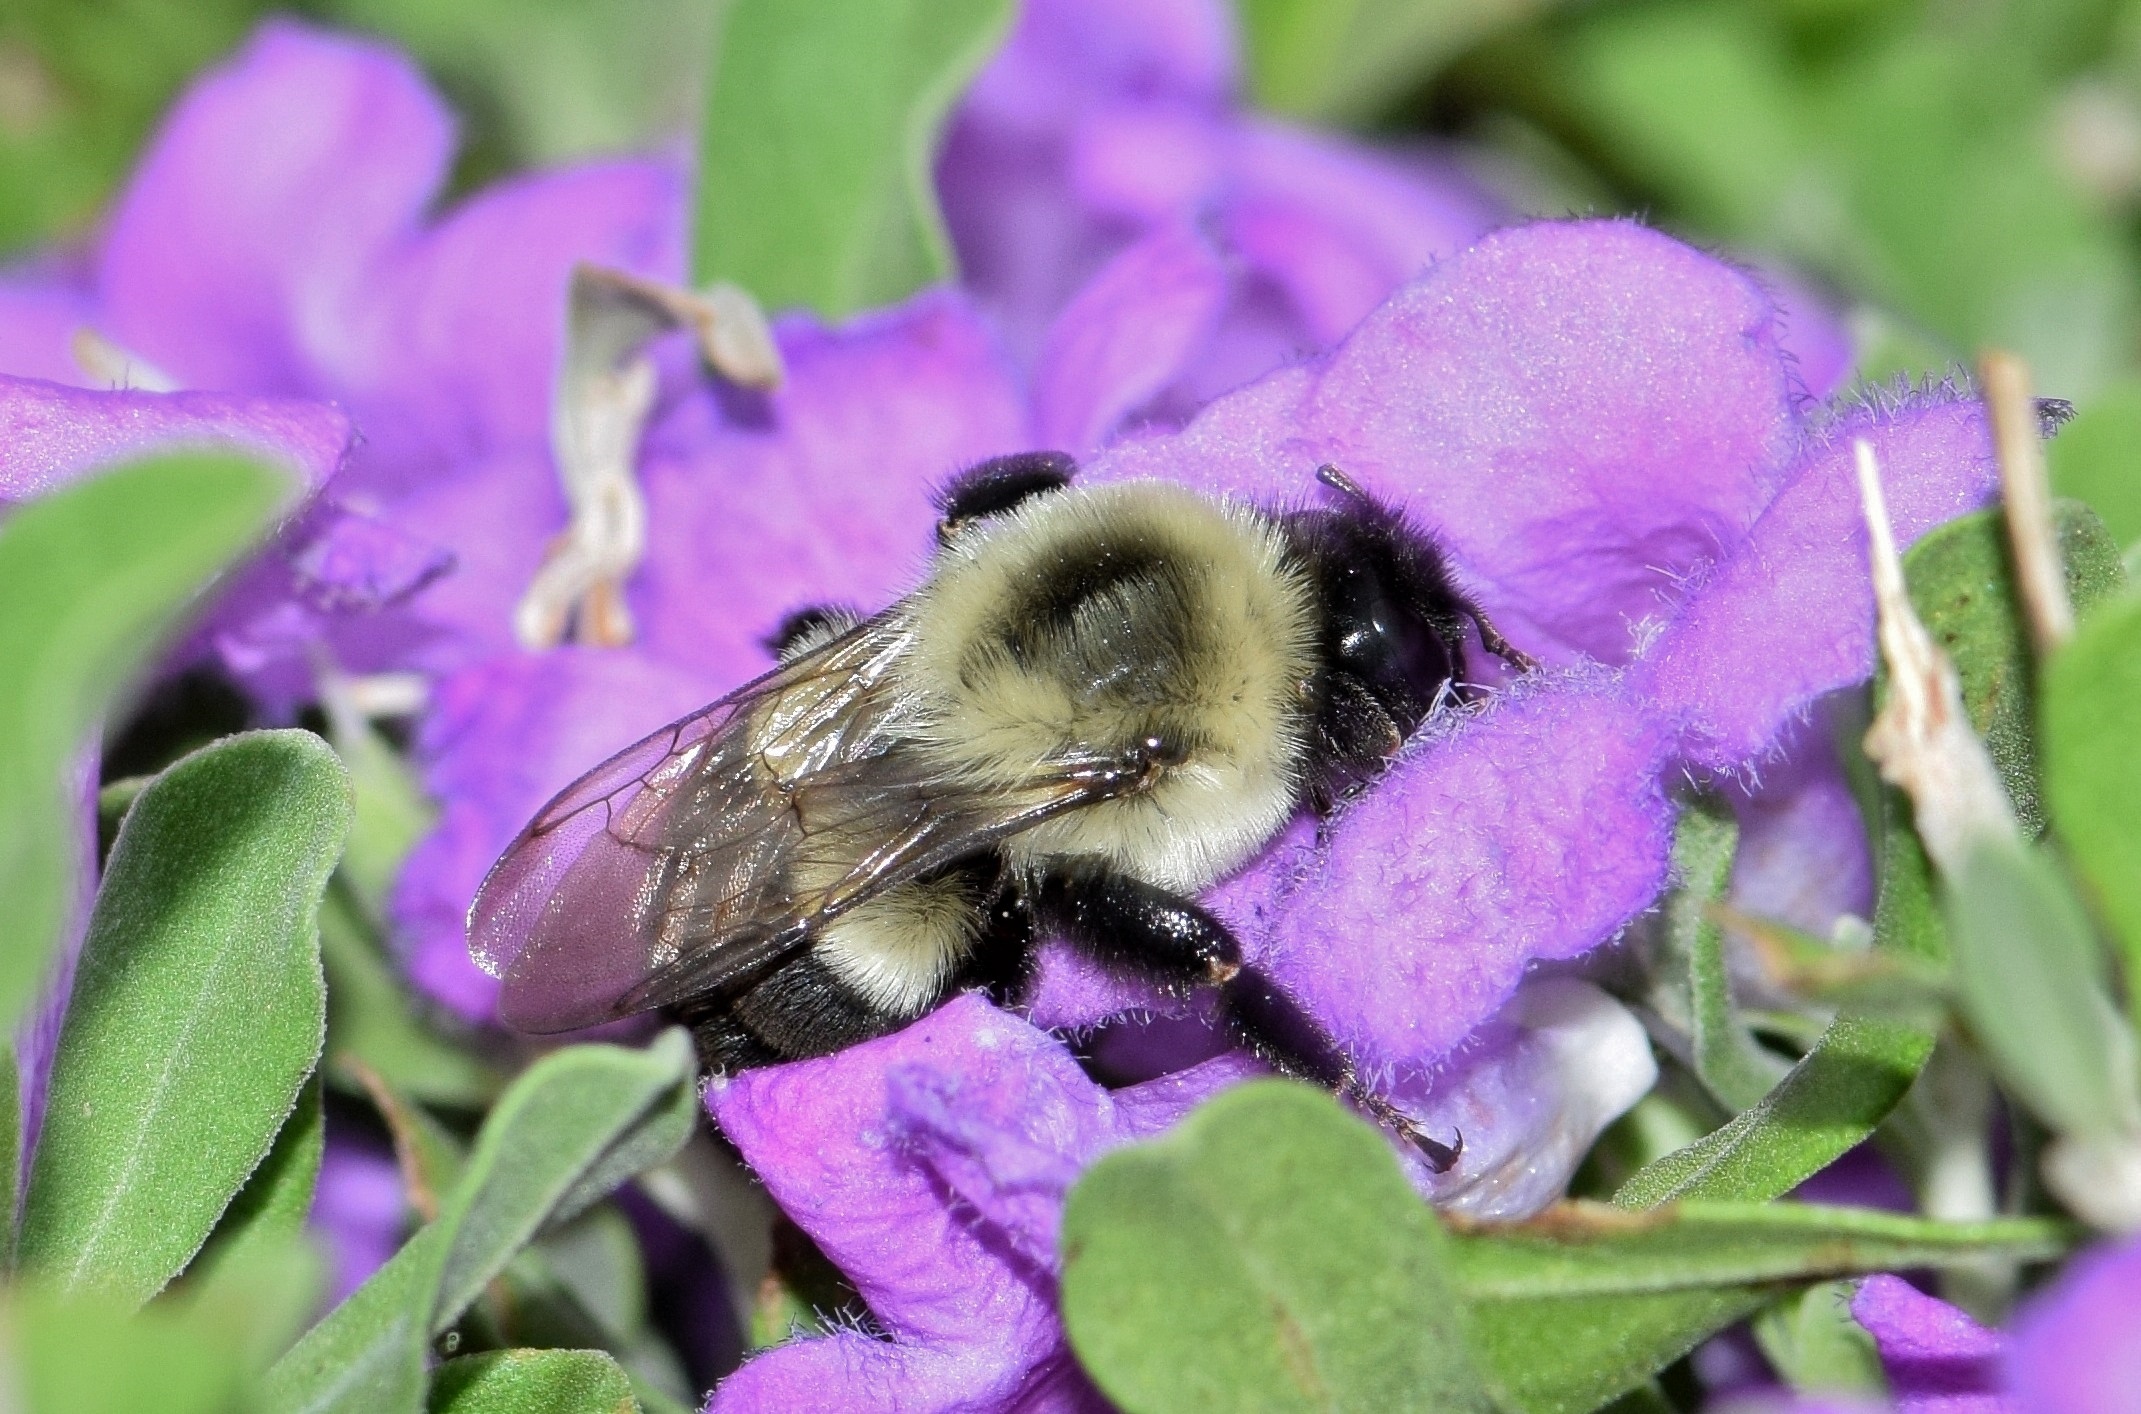
nature, blossom, plant, flower, petal, wildlife, pollen, pollination, insect, botany, pollinate, flora, fauna, invertebrate, wildflower, flowers, close up, purple flowers, entomology, bee, creature, bumblebee, nectar, sting, macro photography, arthropod, honey bee, winged insect, flying insect, pollinator, stinging insect, insectoid, bee sting, barometer bush, membrane winged insect